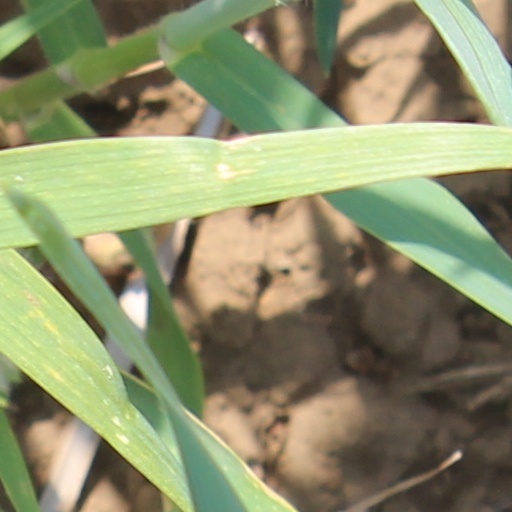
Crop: wheat